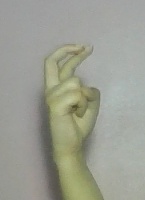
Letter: zay